Sedapatti R. Muthiah

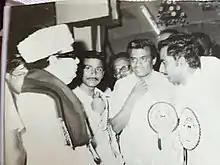
Sedpatti Muthiah with M.G.Ramachandiran

He was elected as a Member of Parliament twice from Periyakulam Constituency for Ninth Lok Sabha and Twelfth Lok Sabha. In the Twelfth Lok Sabha he served as a Union Minister for Surface Transport in Atal Bihari Vajpayee cabinet. He was in the post for a short period of time and had to resign due to a case in Chennai court. He graciously resigned from the post and faced the charges for the 42 lakh case. Political critics say DMK was behind the case. His resignation is a rare occurrence comparing the scams of recent years of very large proportion. He then served as Leader of AIADMK in the parliament and raised issues concerning people.